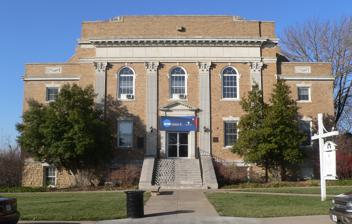
Building: Westminster College Gymnasium
Country: United States of America
Year built: 1929
United States historic place Westminster College Gymnasium U.S. National Register of Historic Places U.S. National Historic Landmark View from the east Show map of Missouri Show map of the United States Location Westminster College campus (CF Lampkin Dr.), Fulton, Missouri Coordinates 38°50′54″N 91°57′22″W / 38.84833°N 91.95611°W / 38.84833; -91.95611 Area less than one acre Built 1929 ( 1929 ) Architectural style Classical Revival NRHP reference No. 68000030 Significant dates Added to NRHP May 23, 1968 Designated NHL May 2, 1968 Westminster College Gymnasium is a historic athletic building on the campus of Westminster College in Fulton, Missouri .  The building is famous for being the site of Winston Churchill 's March 5, 1946 "Sinews of Peace" speech, in which he coined the phrase " Iron Curtain " to characterize the growing Cold War .  In 1968, the gymnasium was designated a National Historic Landmark . Description and history The Westminster College Gymnasium stands prominently on the western edge of the greensward created by the CF Lampkin Drive, a loop road providing access to a portion of the college's campus.  It is a two-story brick building, 80 by 155 feet (24 m × 47 m), with Classical Revival features.  The front is five bays wide, with the center three projecting.  The bays of the central portion are articulated by fluted Corinthian pilasters , and are topped by tall decorative parapet.  Windows on the upper floor are set in round-arch windows, while those in the first floor are regular sash.  The interior of the building is arranged with a central lobby flanked by office wings, and the gymnasium arena occupying most of the rear of the structure.  The interior, in particular the gym space, has been relatively little altered since its construction, which was in 1928–29. Westminster College decided to invite Winston Churchill to make a speech on its campus in 1946, during a planned trip.  Churchill's agreement was secured through the work of Major General Harry Vaughan , a Westminster alumnus on the staff of United States President Harry S. Truman .  Churchill agreed, and the speech he delivered on March 5, before a crowd of 2,000 in this gym, has since been immortalized for its dramatic description of the political climate in Europe.  He stated that From Stettin in the Baltic to Trieste in the Adriatic , an iron curtain has descended across the Continent . The speech focused on the United Nations , nuclear proliferation and expansionist activities of the Soviet Union . Although the speech was initially not well received, it was one of the first high-profile expressions of the growing Cold War environment, and the "Iron Curtain" phrase eventually became a useful metaphor for the division of Europe during that period. Westminster College maintains the National Churchill Museum at the reconstructed St Mary Aldermanbury nearby. See also List of National Historic Landmarks in Missouri National Register of Historic Places listings in Callaway County, Missouri References